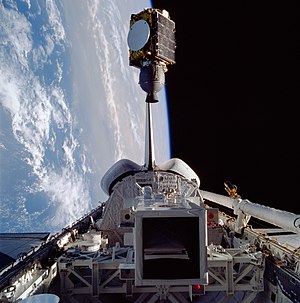
STS-51-G / Missionen
STS-51-G var rumfærgen Discoverys 5. rumfærgeflyvning. Opsendt 17. juni 1985 og vendte tilbage den 24. juni 1985.